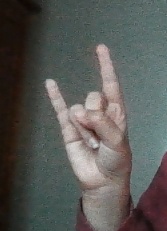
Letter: la